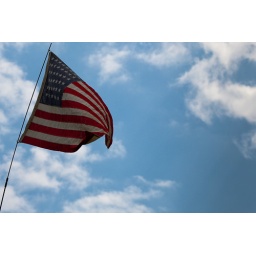
An American flag blows against a blue sky